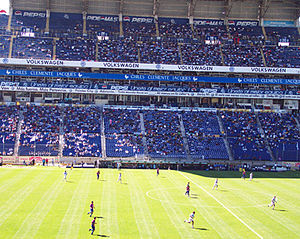
VM i fodbold 1970 / Stadioner
VM i fodbold 1970 blev afviklet i Mexico og var den niende VM-slutrunde. Mesterskabet blev vundet af Brasilien efter finalesejr på 4-1 over Italien. Tidligere var der blevet bestemt at det første land der vandt VM 3 gange måtte beholde Jules Rimet pokalen til ejendom.